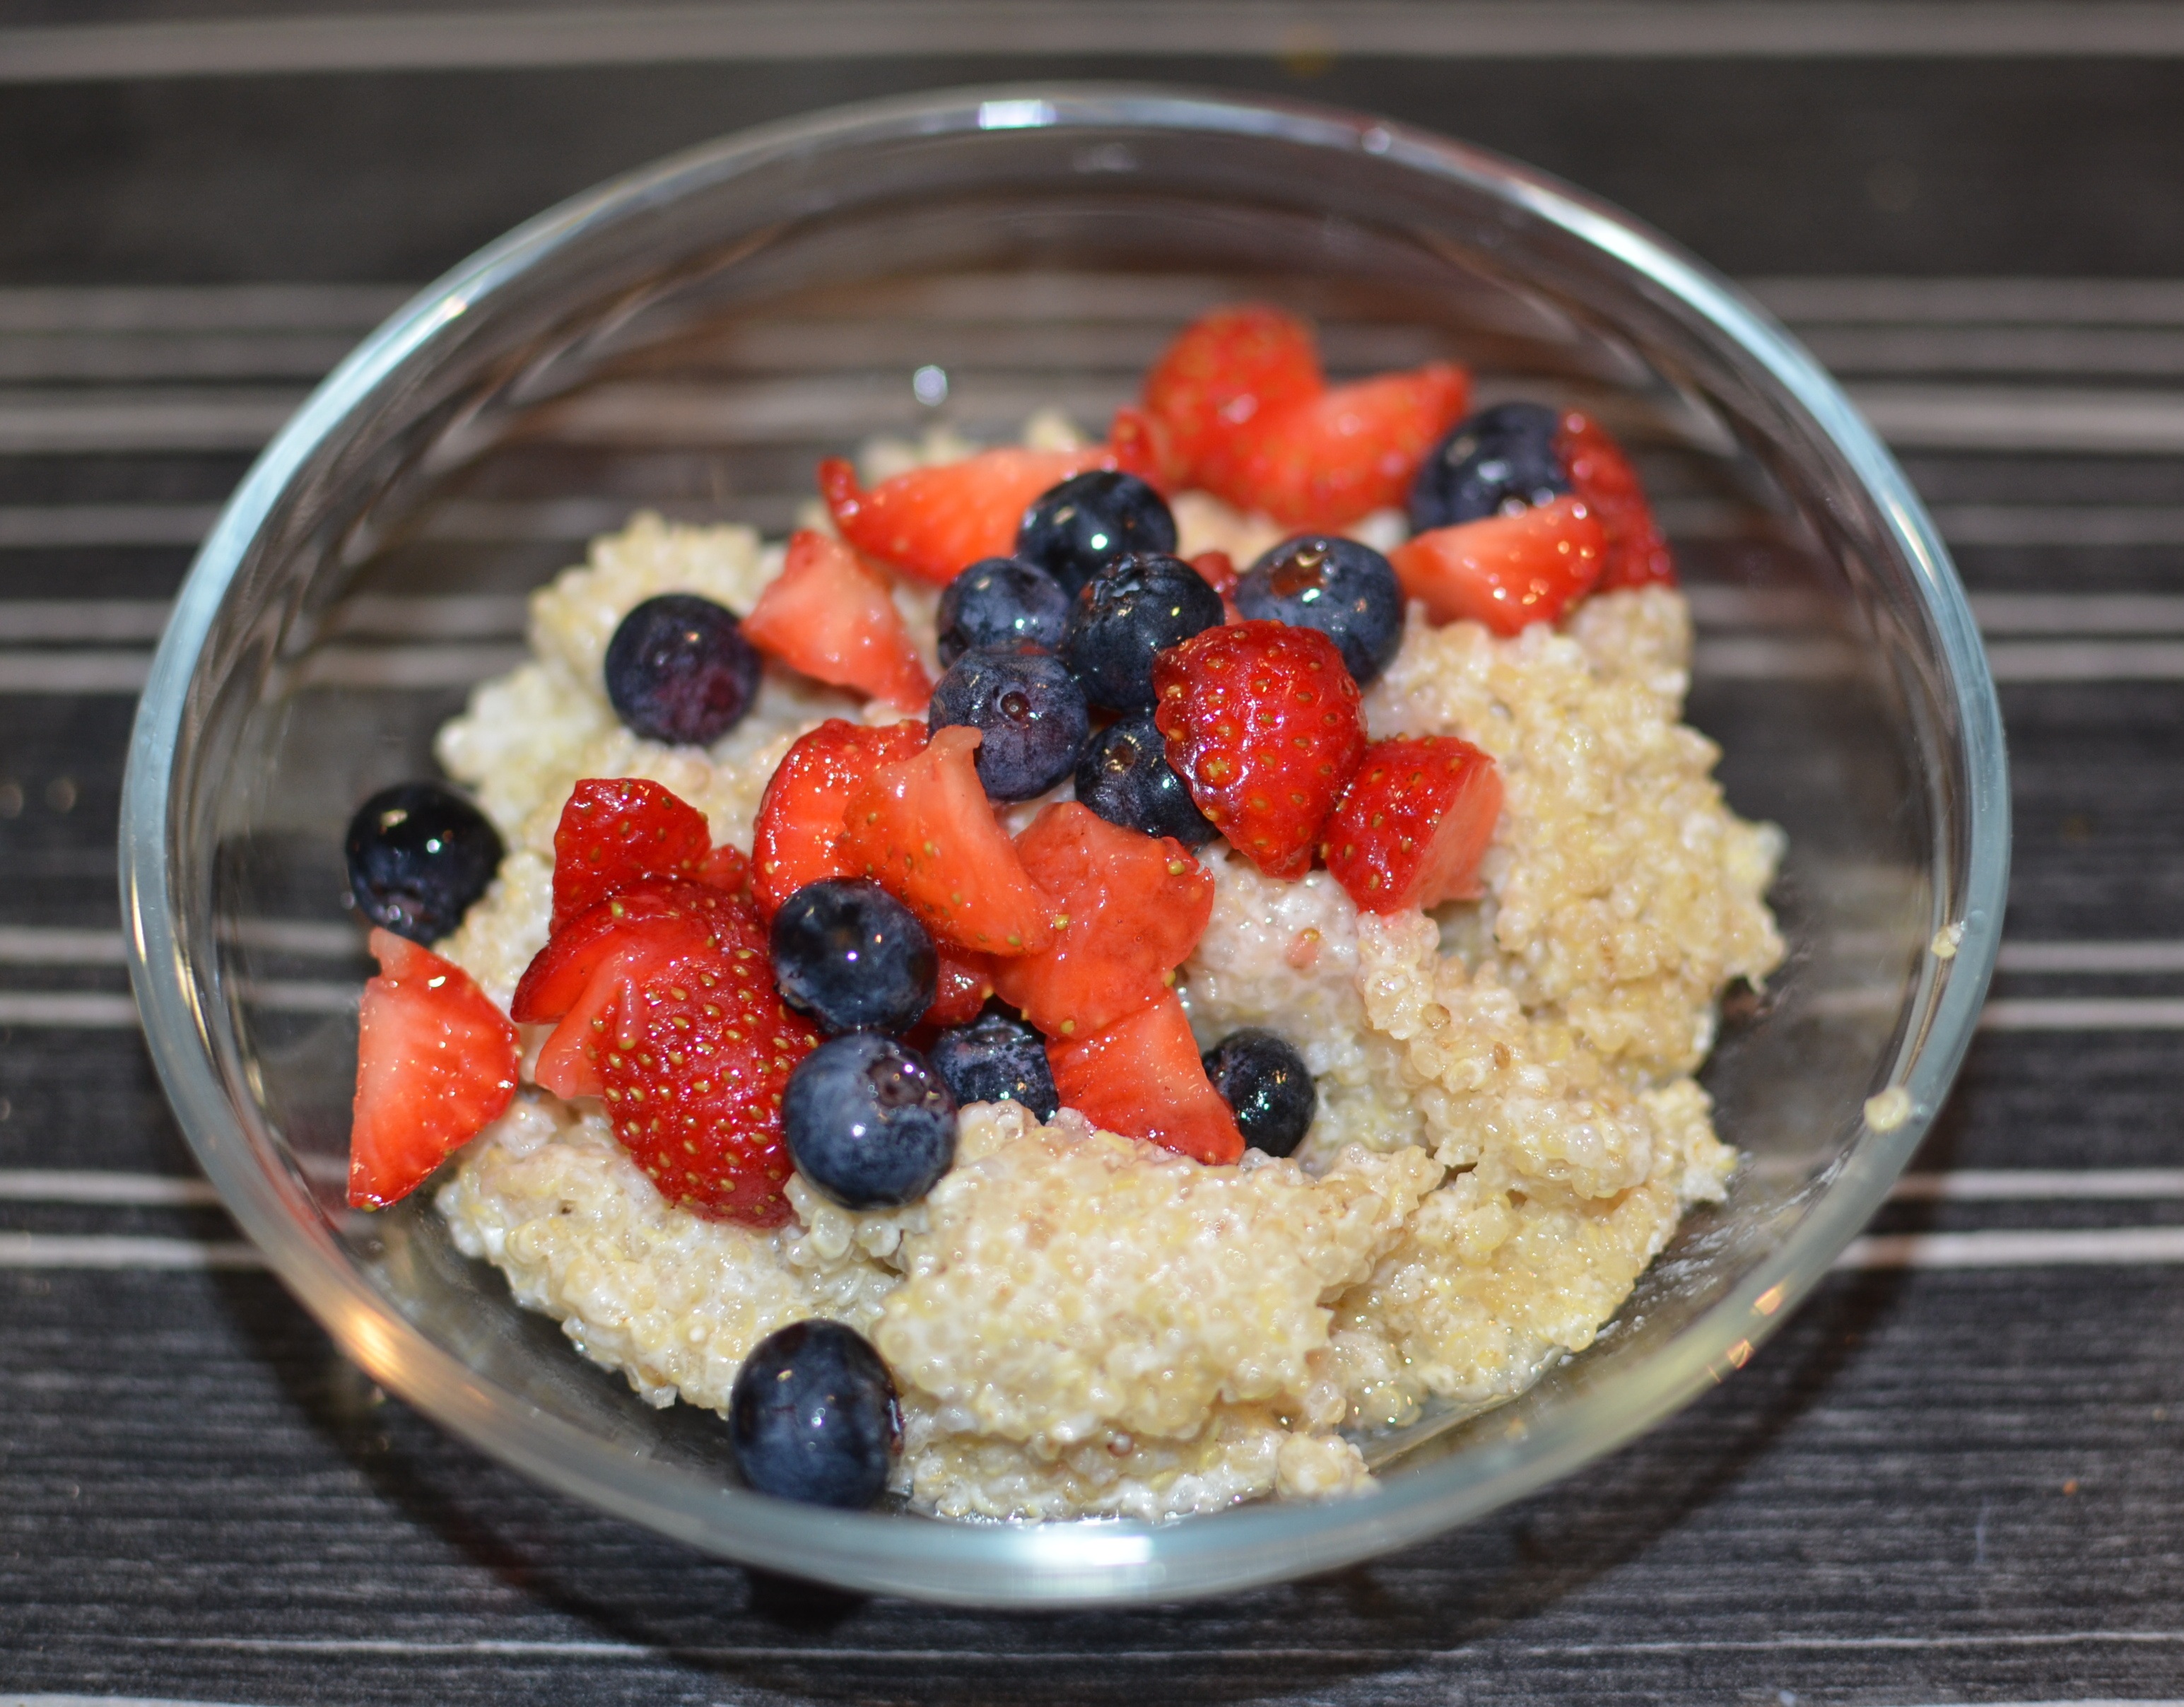
fruit, berry, dish, meal, food, produce, breakfast, dessert, cuisine, cereal, blueberries, strawberries, vegetarian food, muesli, breakfast cereal, quinoa, frutti di bosco